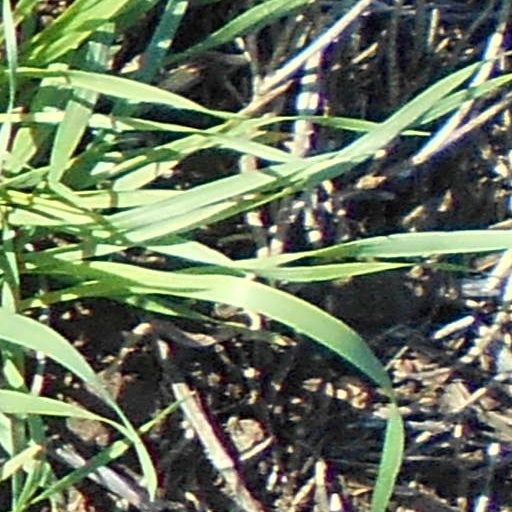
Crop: wheat